F. Pratten and Co Ltd

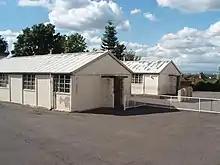
'HORSA huts' from c1947 at Machanhill Primary School

The business was founded in 1912 by 26 year old Frank Pratten, a coal miner's son from Westfield, He had previously worked for another local firm, W. Edgell, but acquired a small premises off Charlton Road, Midsomer Norton, and began making prefabricated buildings with Frank Bourne. They manufactured ammunition sheds during World War I.